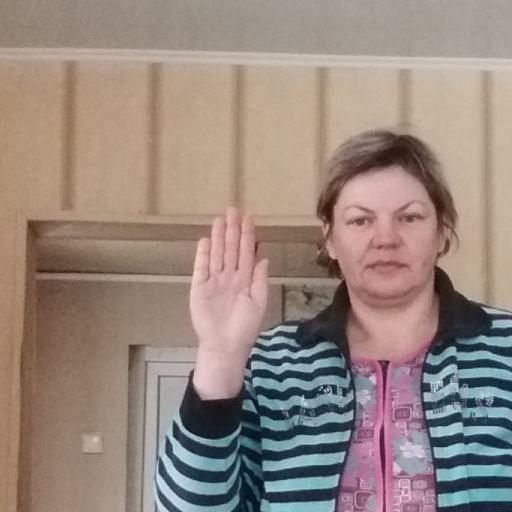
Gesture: stop